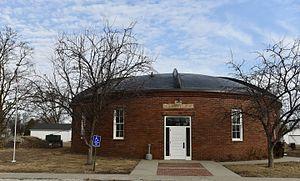
Dexter est une ville du comté de Dallas, en Iowa, aux États-Unis. Elle est incorporée le 7 janvier 1871.